Same-sex marriage and Judaism

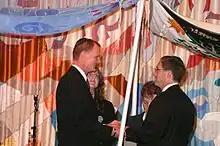
Ed and Eddie under the huppah, (2008)

An ad hoc committee of the Central Conference of American Rabbis (CCAR) has declared same-sex relationships worthy of affirmation through Jewish ritual, but leaves it up to individual rabbis whether to officiate such rituals.